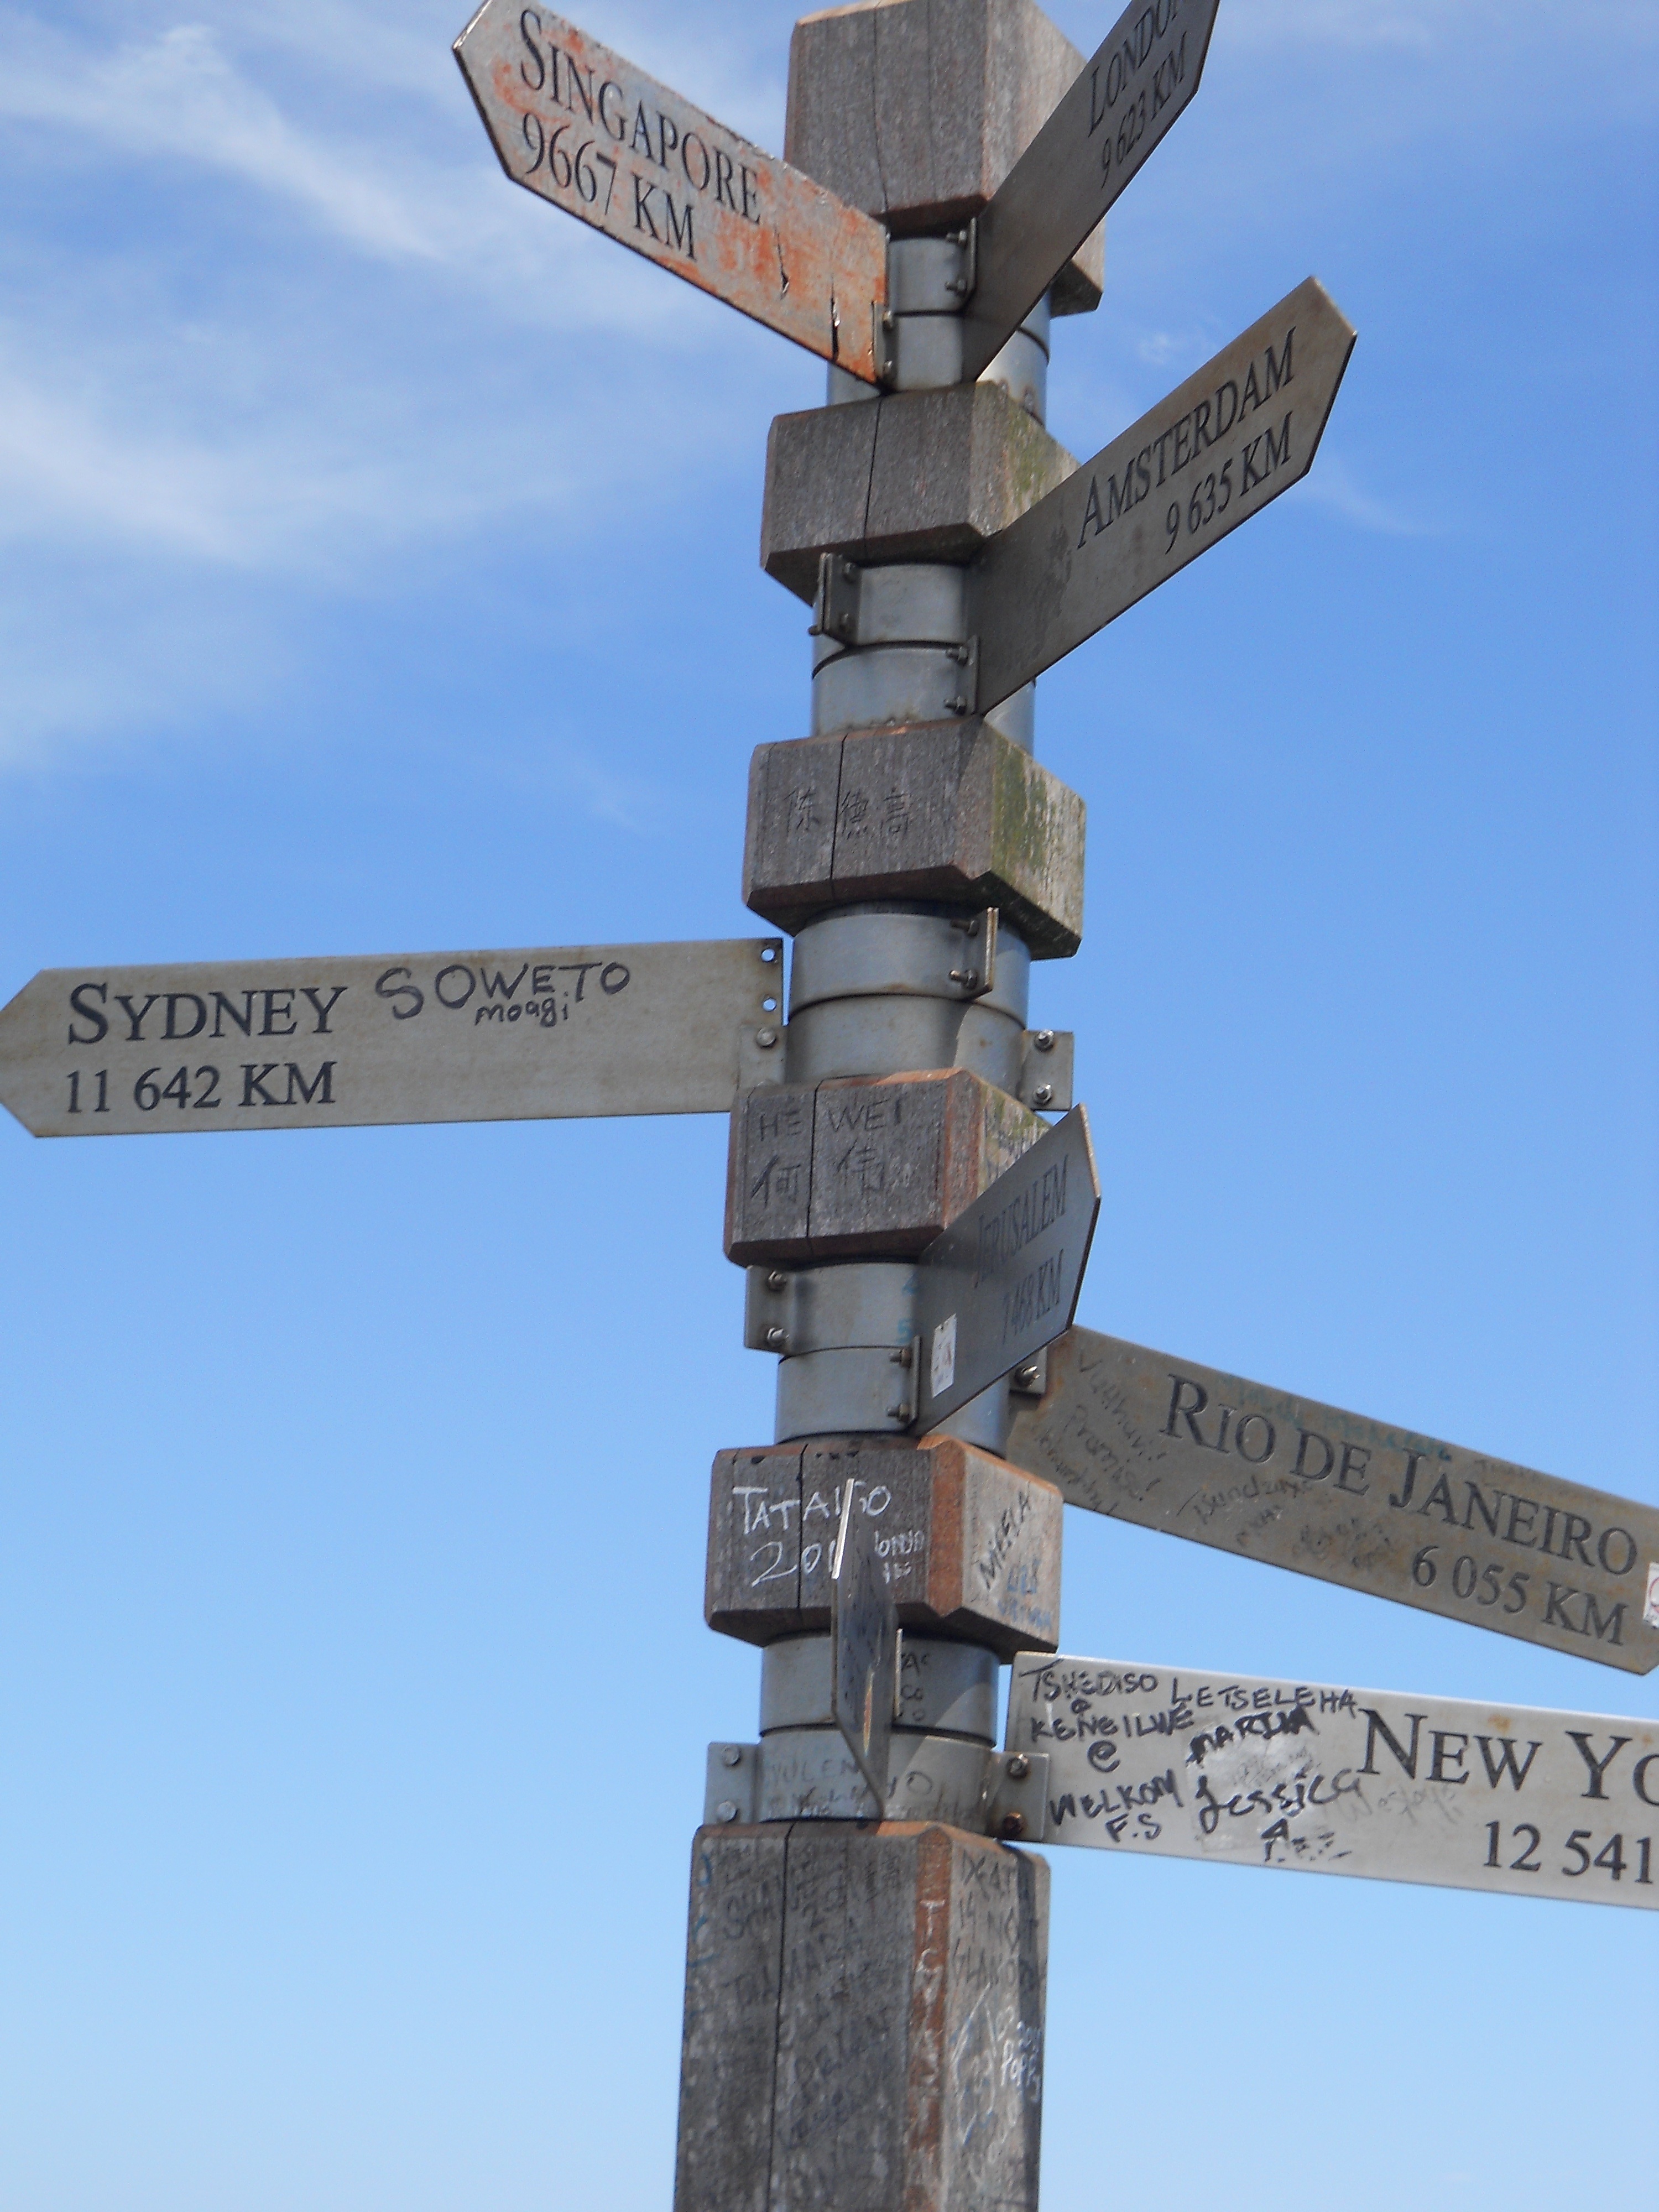
structure, wind, monument, symbol, mast, landmark, street light, street sign, cross, lighting, note, marking, sculpture, shield, signs, directory, south africa